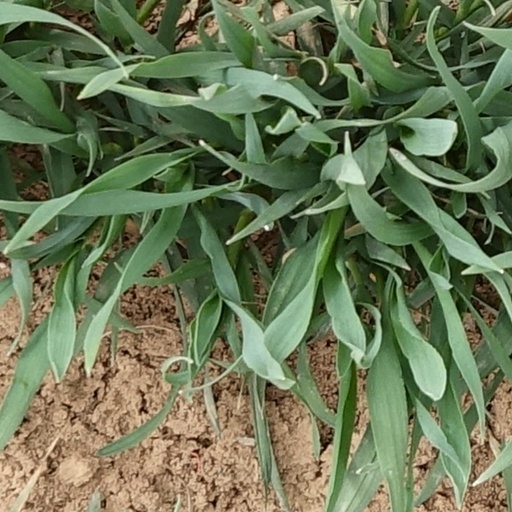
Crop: wheat